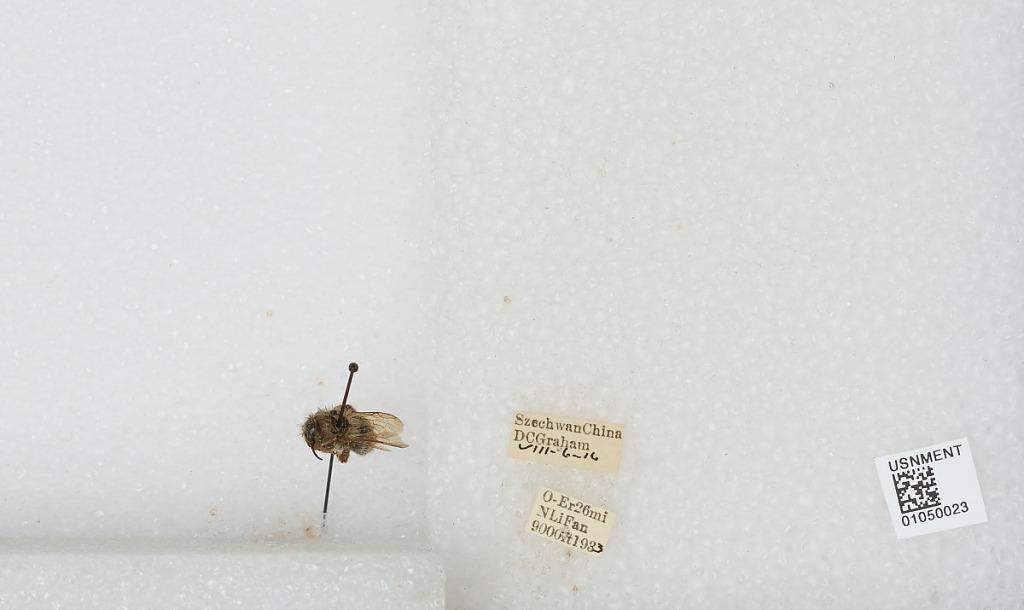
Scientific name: Bombus sp.
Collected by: D. Graham
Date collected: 1933-8-6
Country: China
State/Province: Sichuan
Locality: O-Er 26 miles North Li Fan